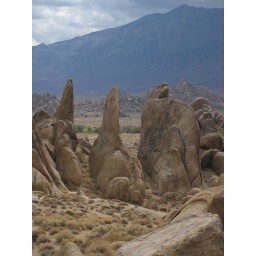
These rock columns evoked animals - in the center I see a majestic large horse viewed from behind.